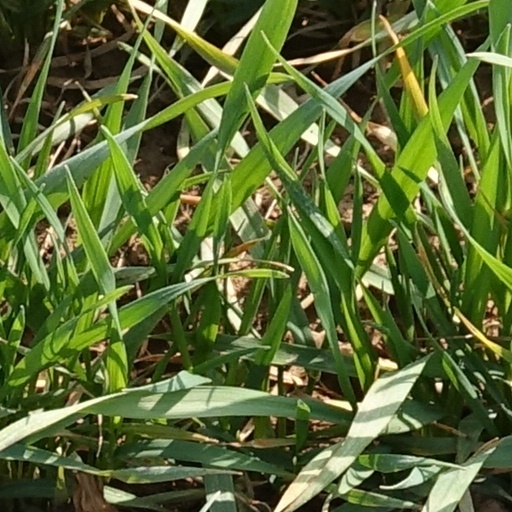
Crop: wheat